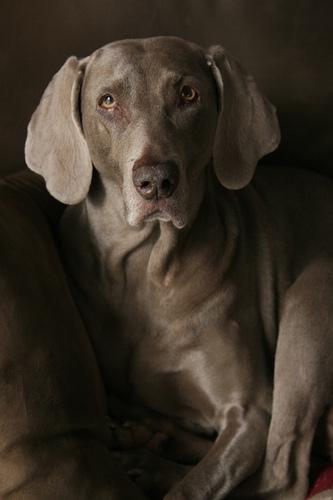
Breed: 235-n000096-Weimaraner